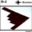
Label: airplane